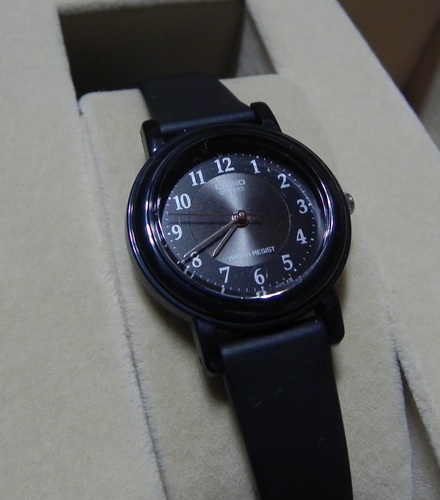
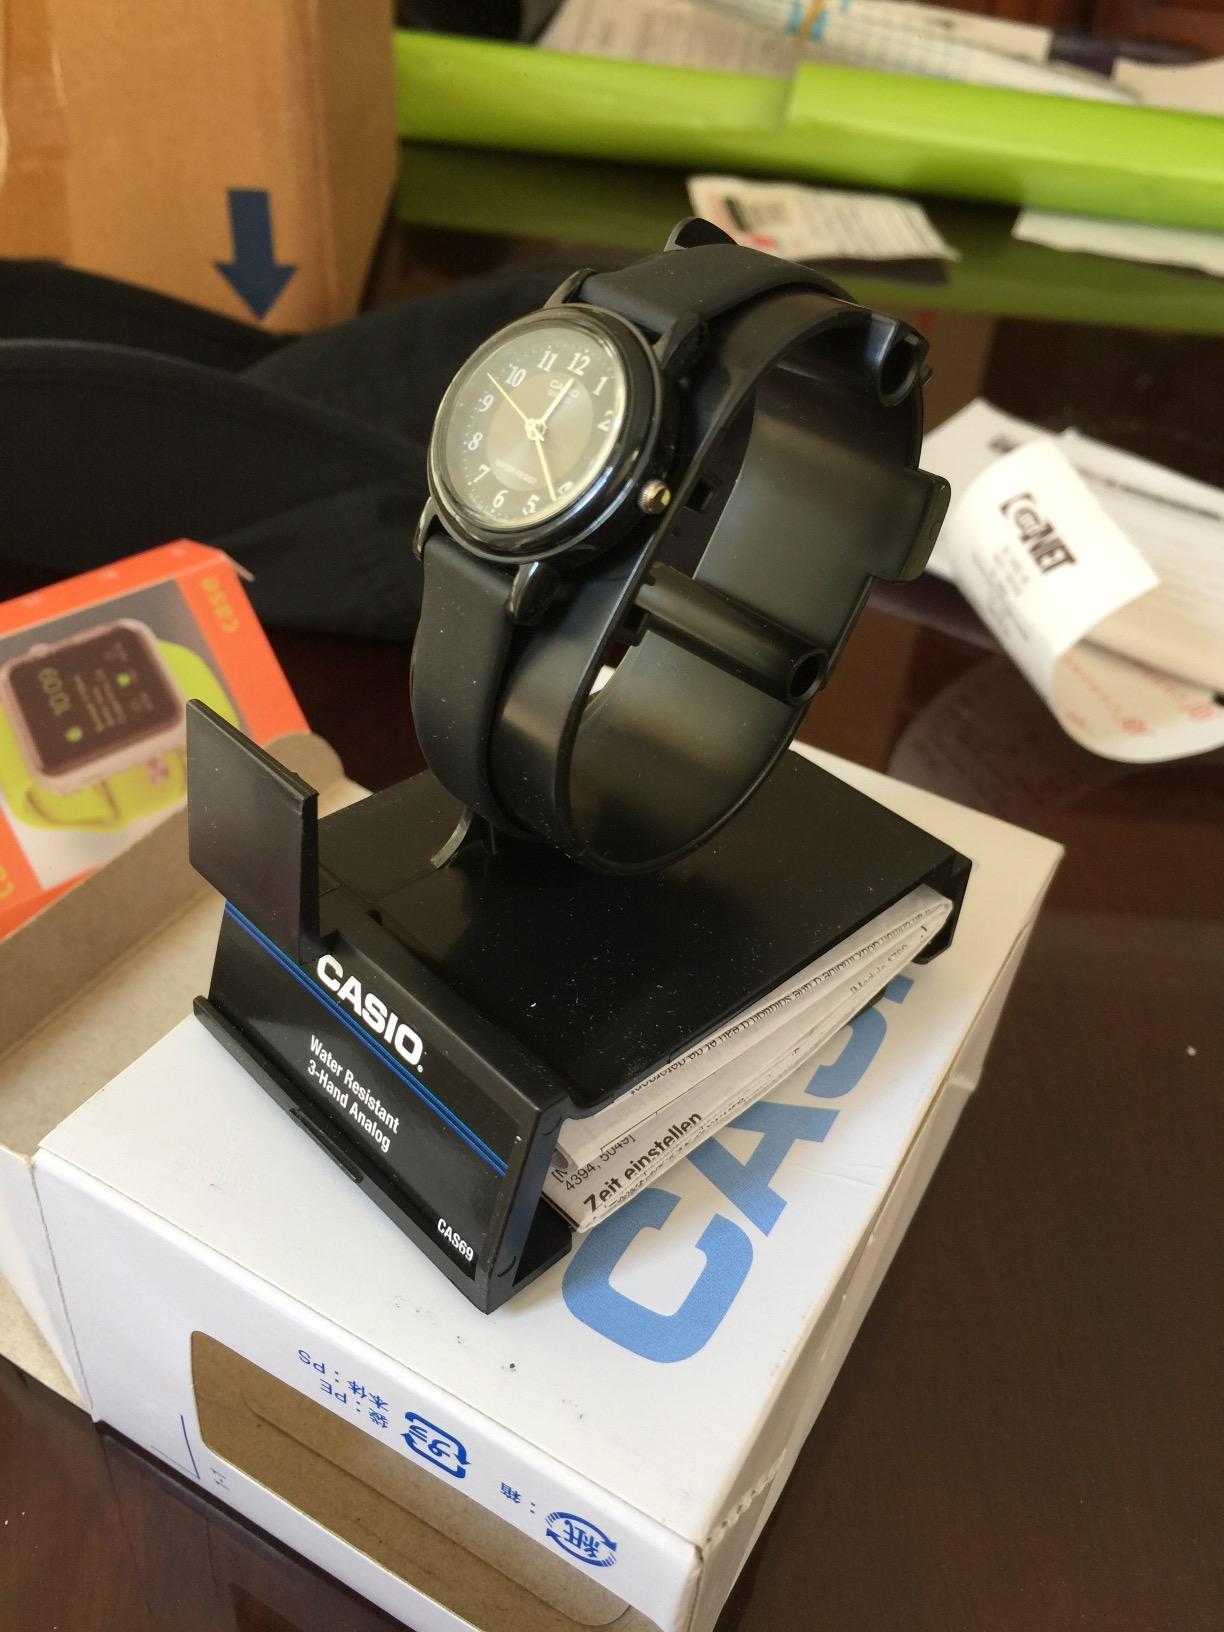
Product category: accessories_watch
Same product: yes